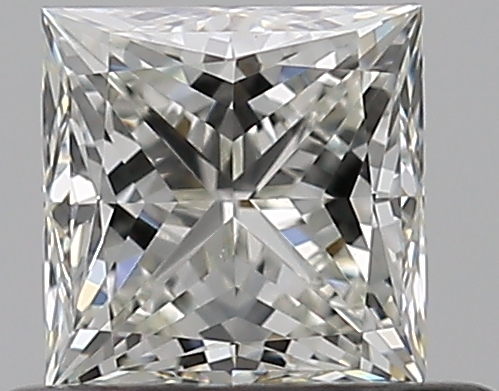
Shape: princess
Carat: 0.51
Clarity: VVS1
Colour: I
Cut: EX
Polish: EX
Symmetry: EX
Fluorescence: N
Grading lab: GIA
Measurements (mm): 4.3 x 4.22 x 3.09